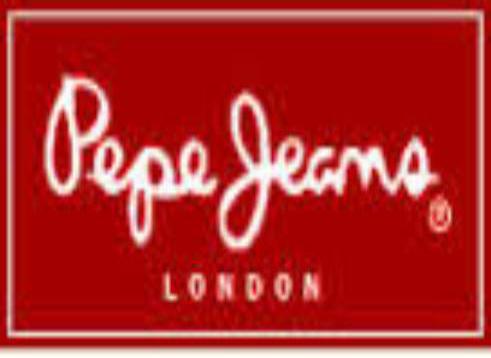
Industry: Clothes